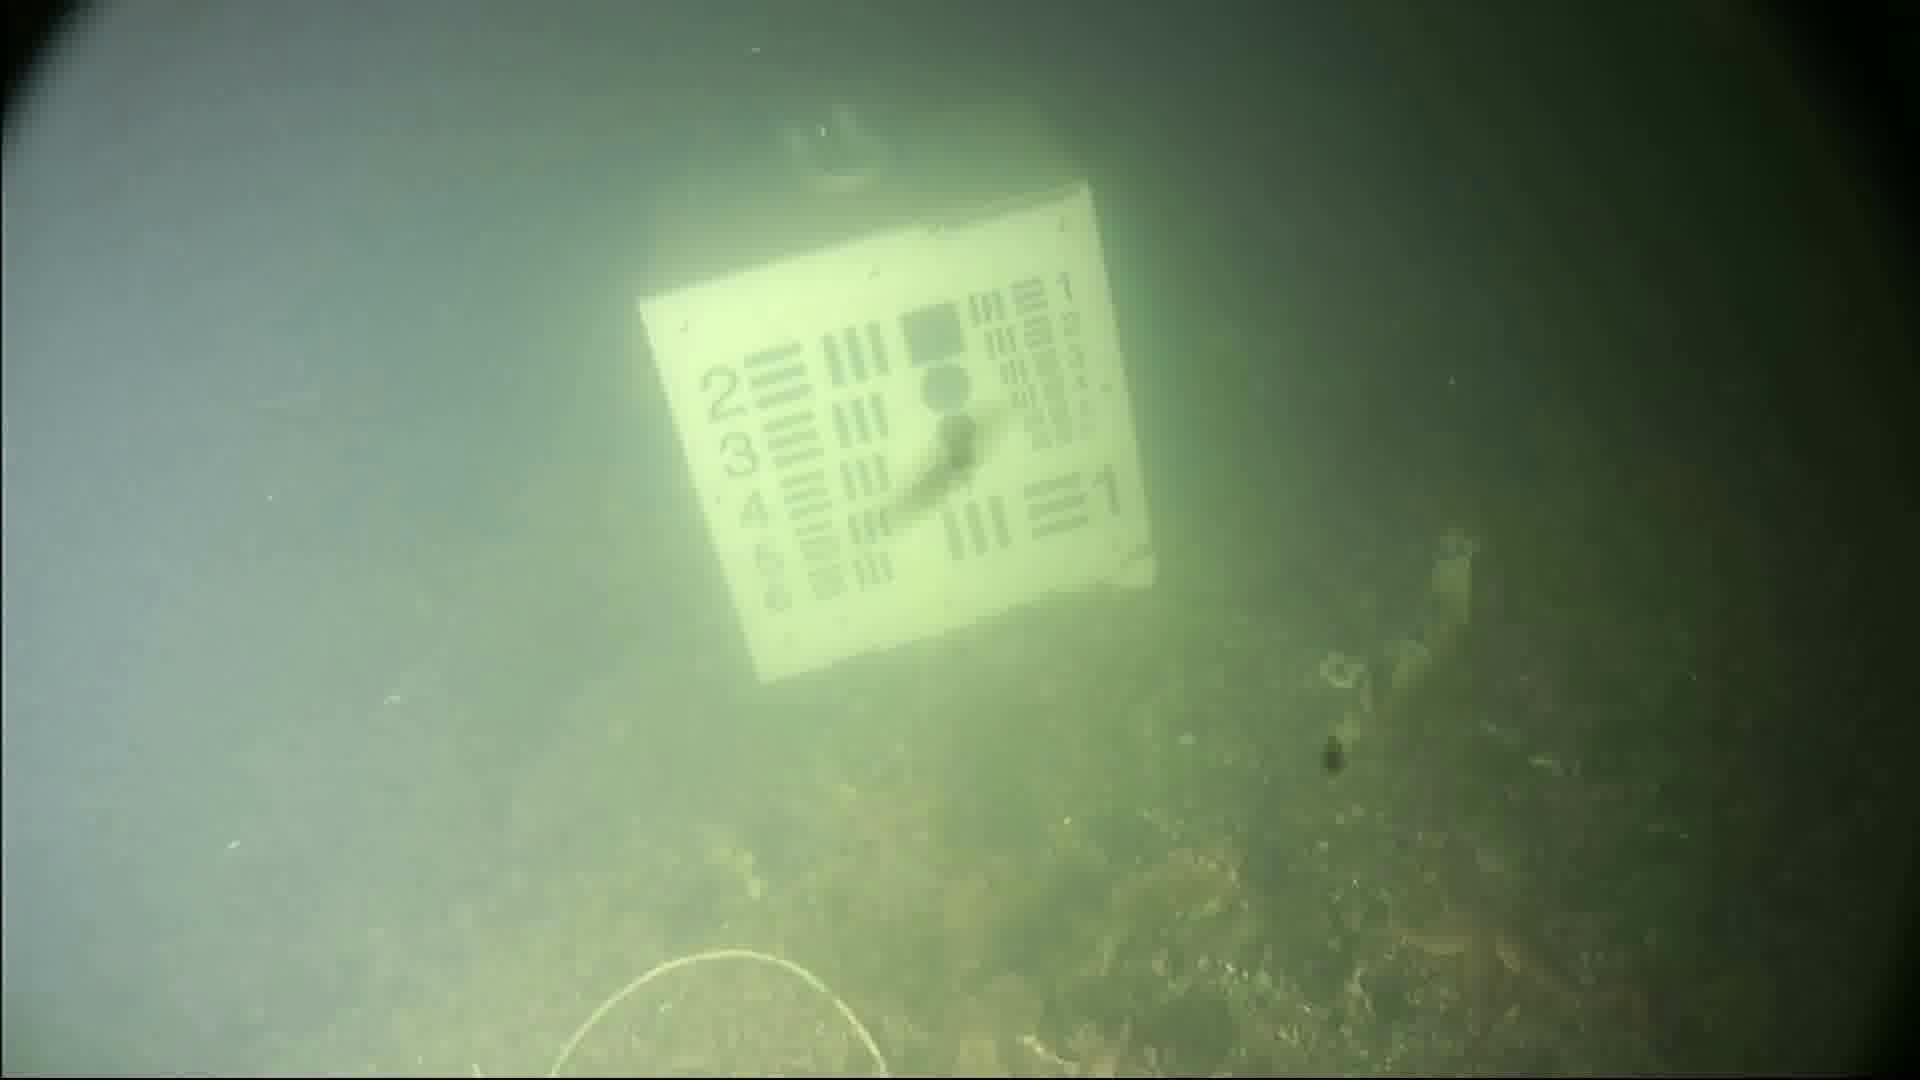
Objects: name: starfish